2010 Dutch cabinet formation

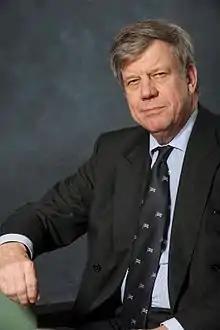
Informateur Ivo Opstelten (VVD). Photo from 2011.

After discussions with her regular advisors on 4 August, the queen adopted the advice to appoint Opstelten as informateur. His assignment was to "initiate research into the rapid establishment of a stable cabinet of VVD and CDA that, with the support of PVV, can count on fruitful cooperation with the States General." In the negotiations, the party leaders were accompanied by members of the House of Representatives Edith Schippers (VVD) and Ab Klink (CDA), and MEP Barry Madlener (PVV).